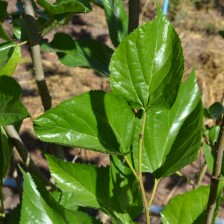
Variety: ChiangMaiBuriram60